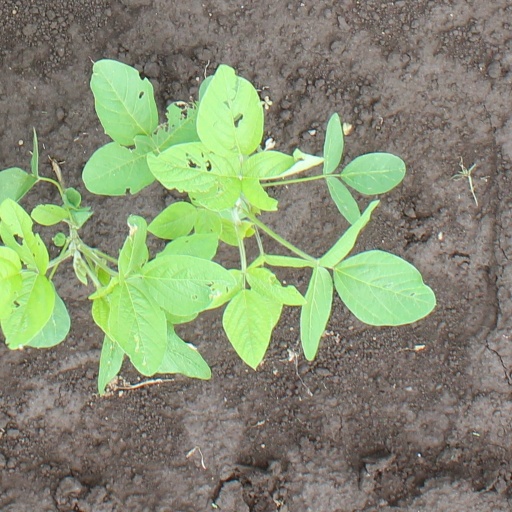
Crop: soybean